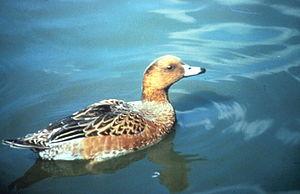
Le Canard siffleur ou Canard siffleur d'Europe est une espèce d'oiseaux assez commune appartenant à la famille des Anatidae. Il niche dans le nord de l'Eurasie, migrant vers le sud à la fin de l'été. Le cri caractéristique du mâle est à l'origine de son nom.